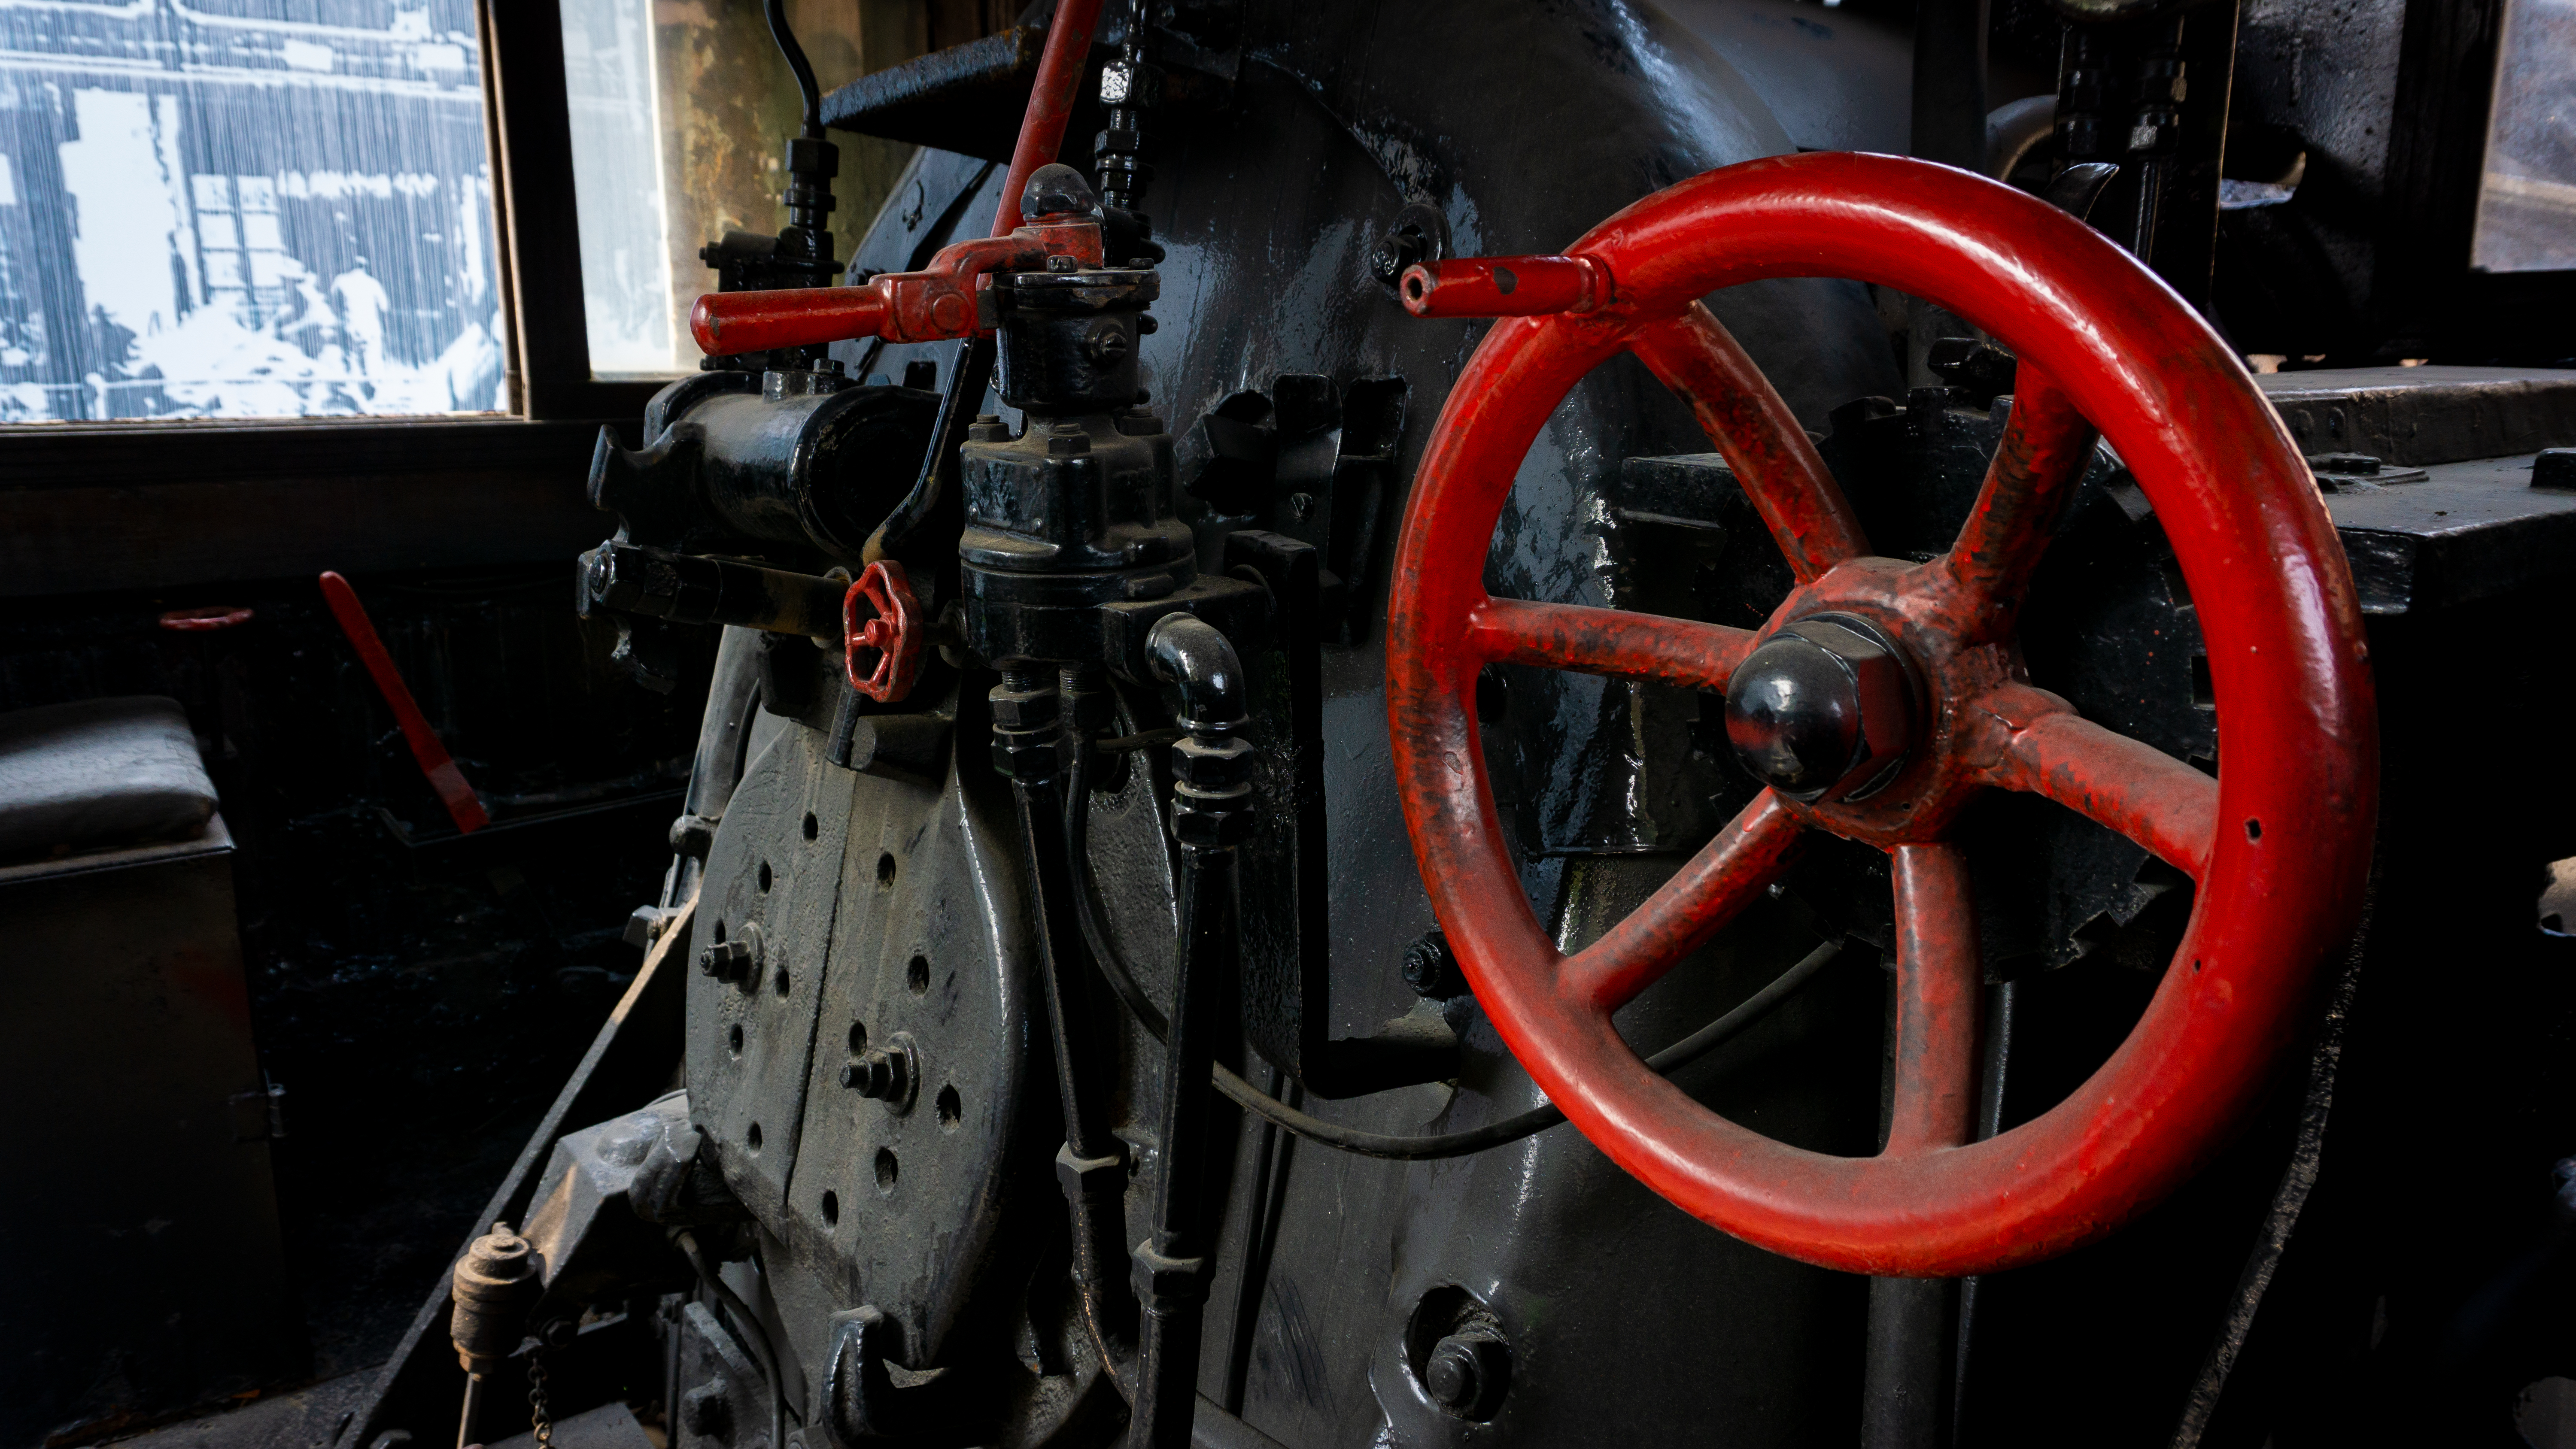
steam train, train, locomotive, control panel, steam, motor vehicle, wheel, auto part, vehicle, tire, rim, engine, automotive tire, automotive wheel system, spoke, automotive engine part, steering wheel, machine, car